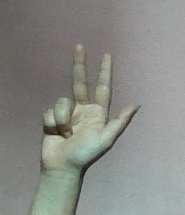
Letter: al